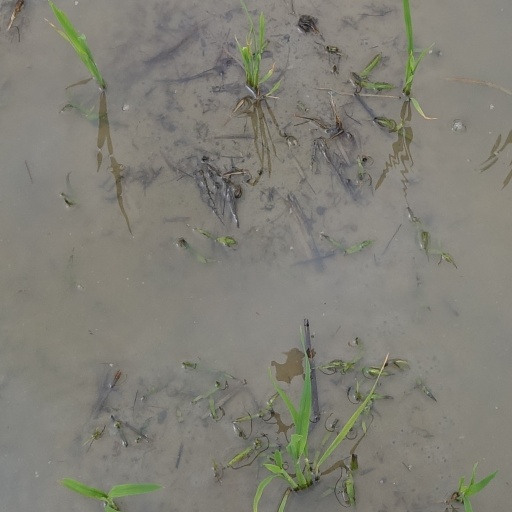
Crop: rice